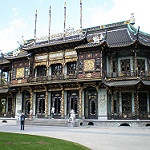
Label: buildings